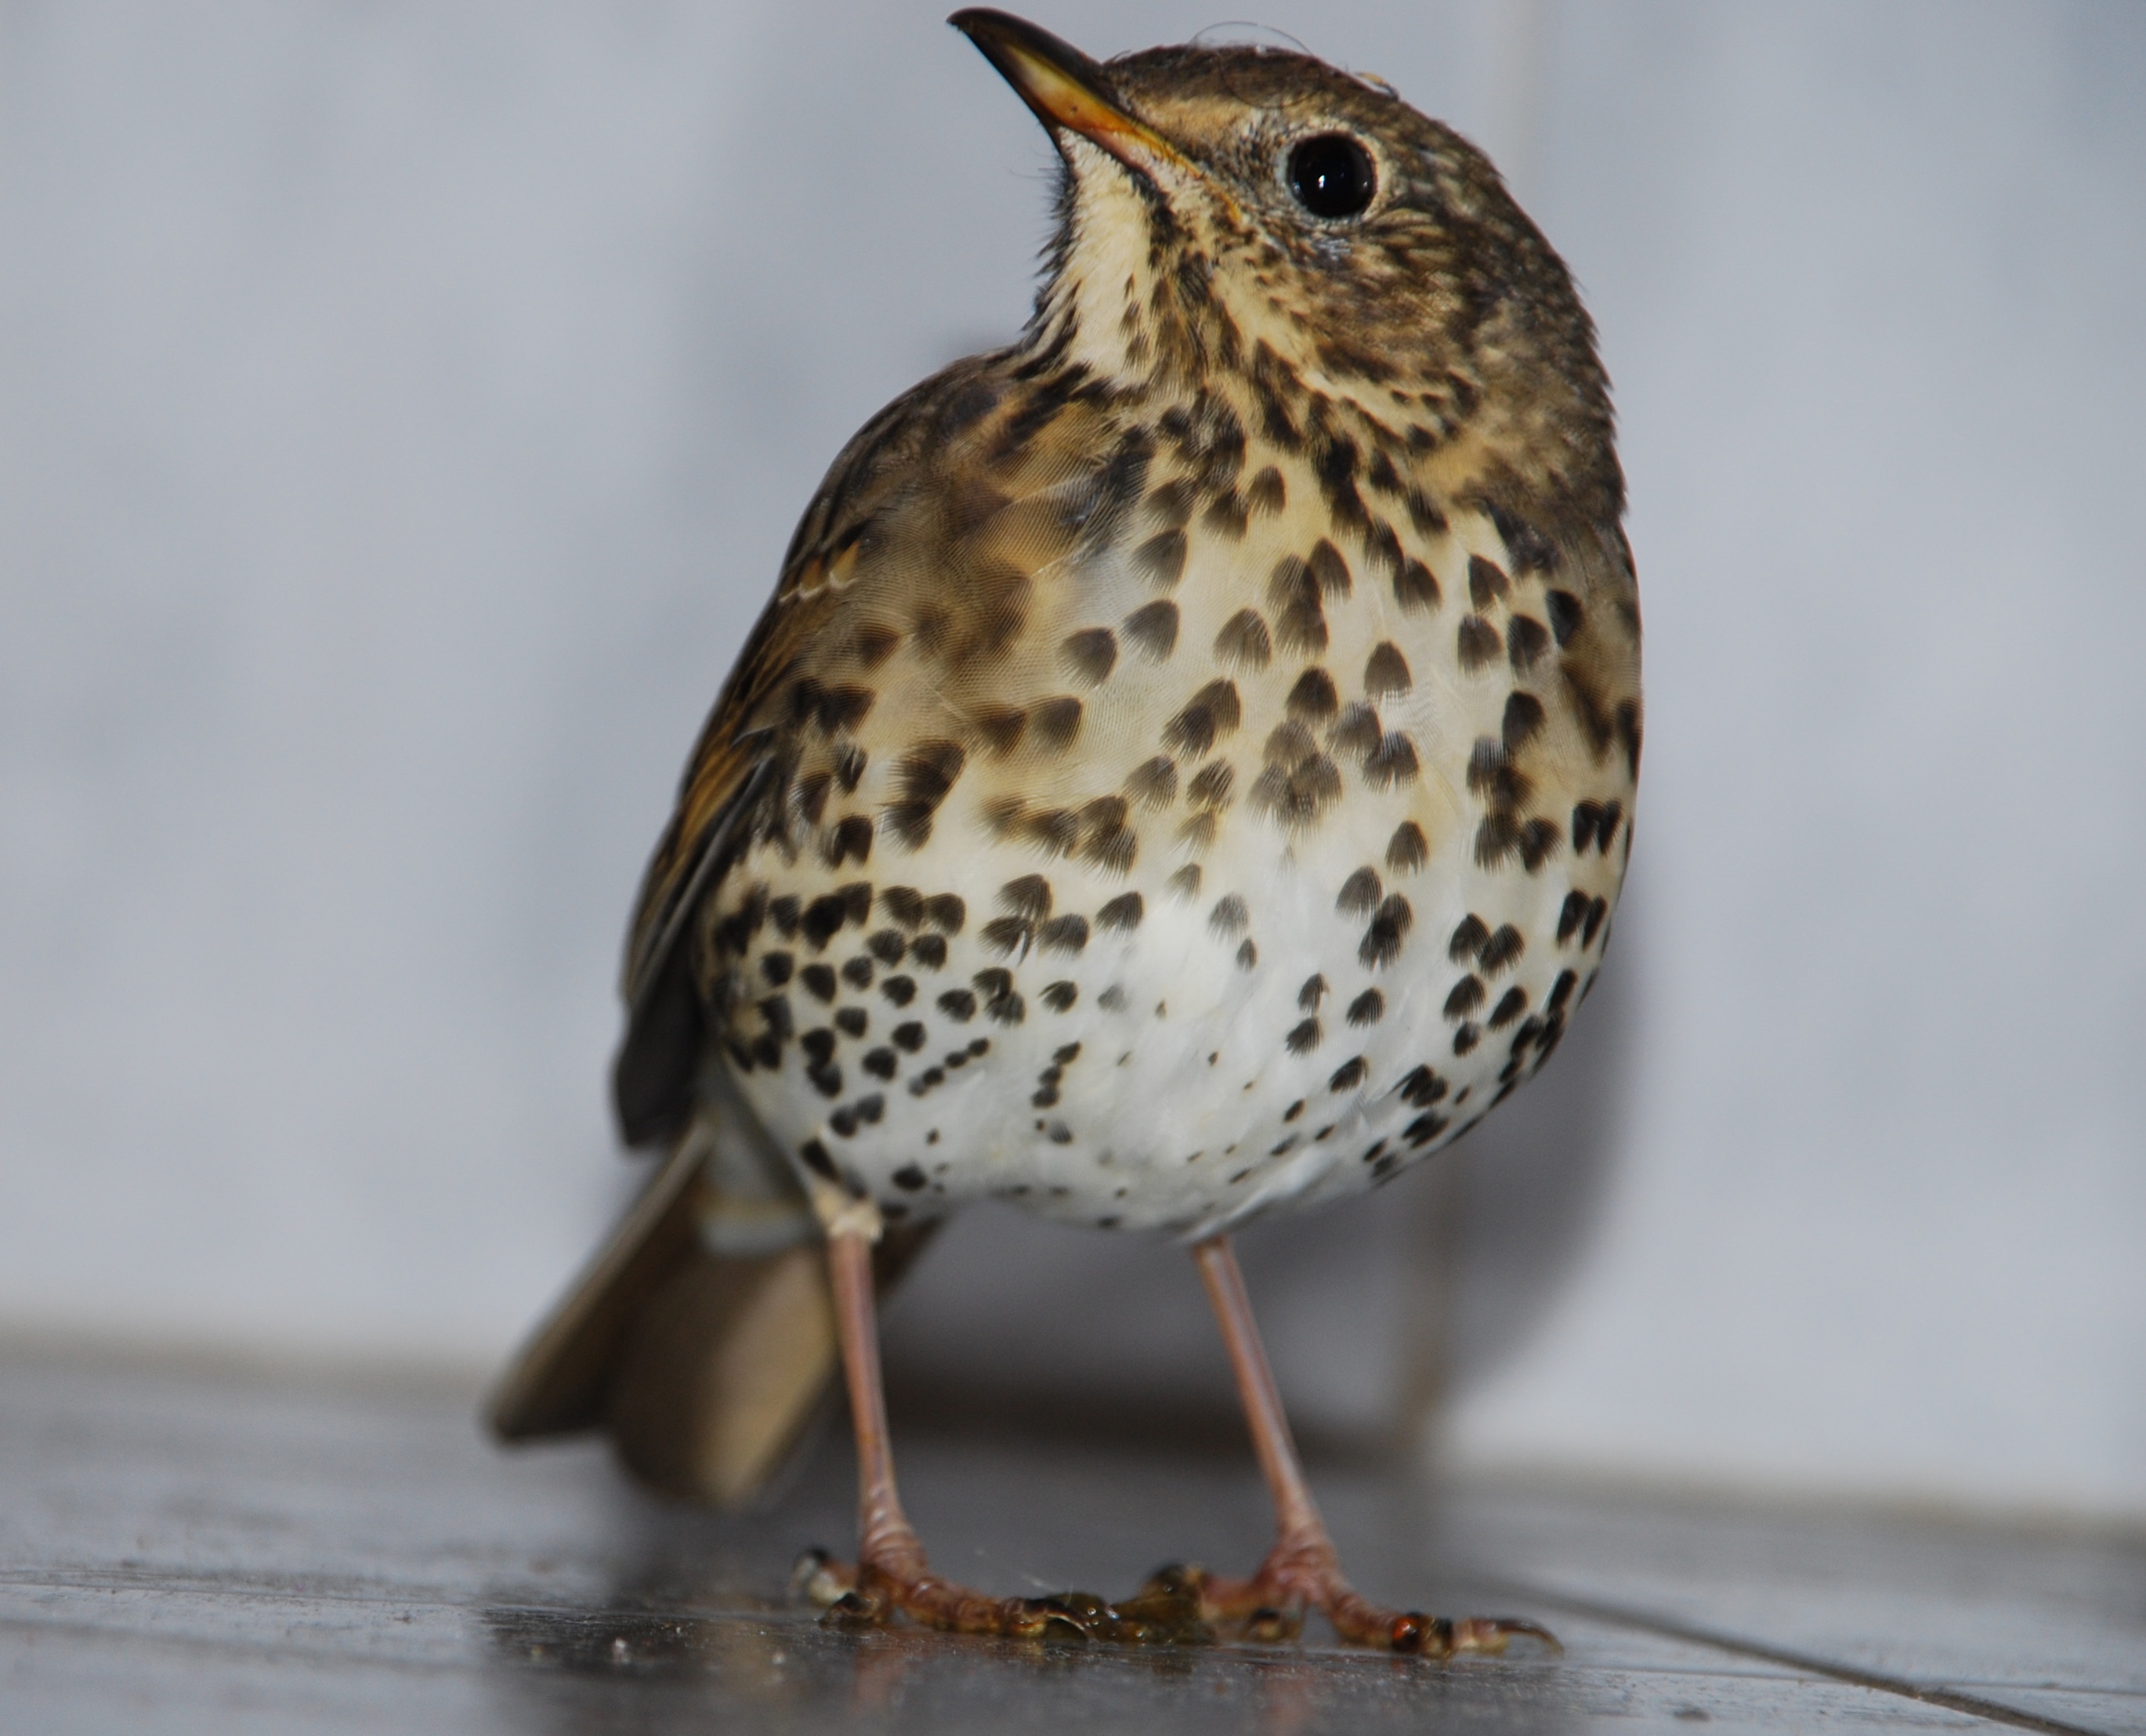
bird, animal, profile, wildlife, wild, standing, beak, fauna, close up, vertebrate, sparrow, european, watching, snipe, shorebird, sandpiper, brambling, turdus philomelos, perching bird, calidrid, red backed sandpiper, song trust